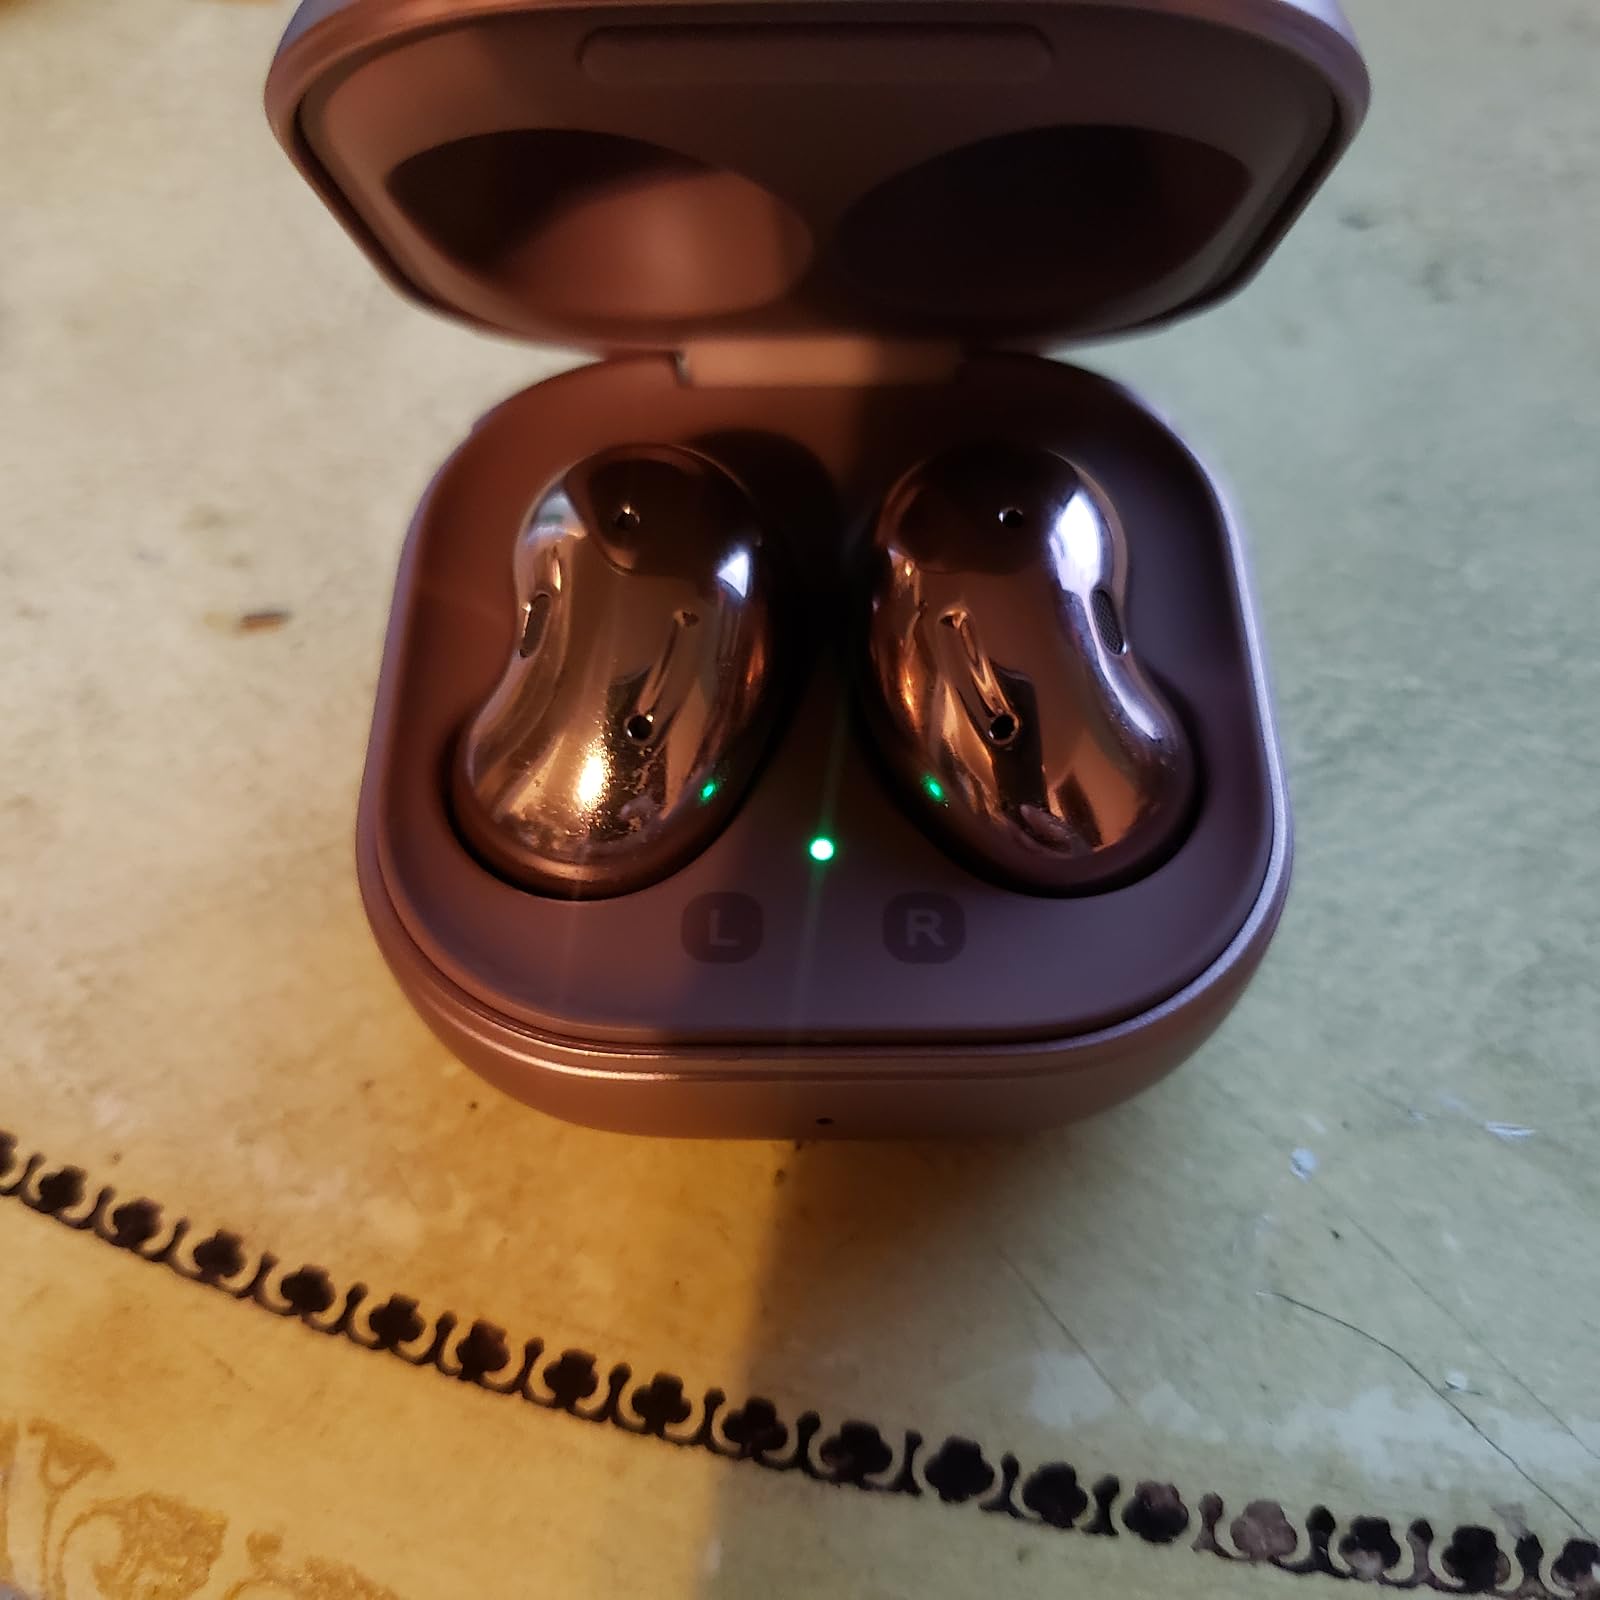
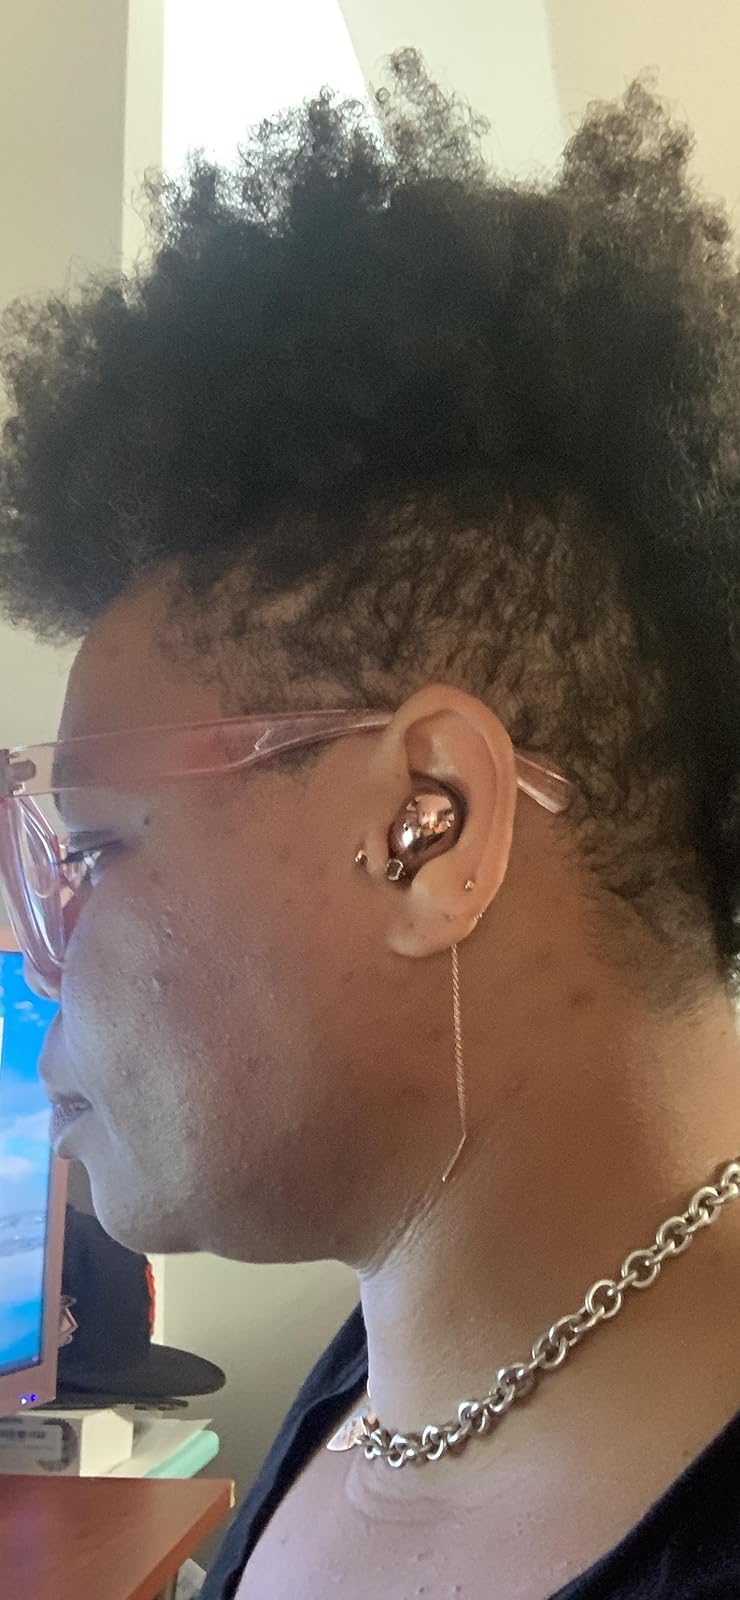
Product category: earbuds
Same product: yes